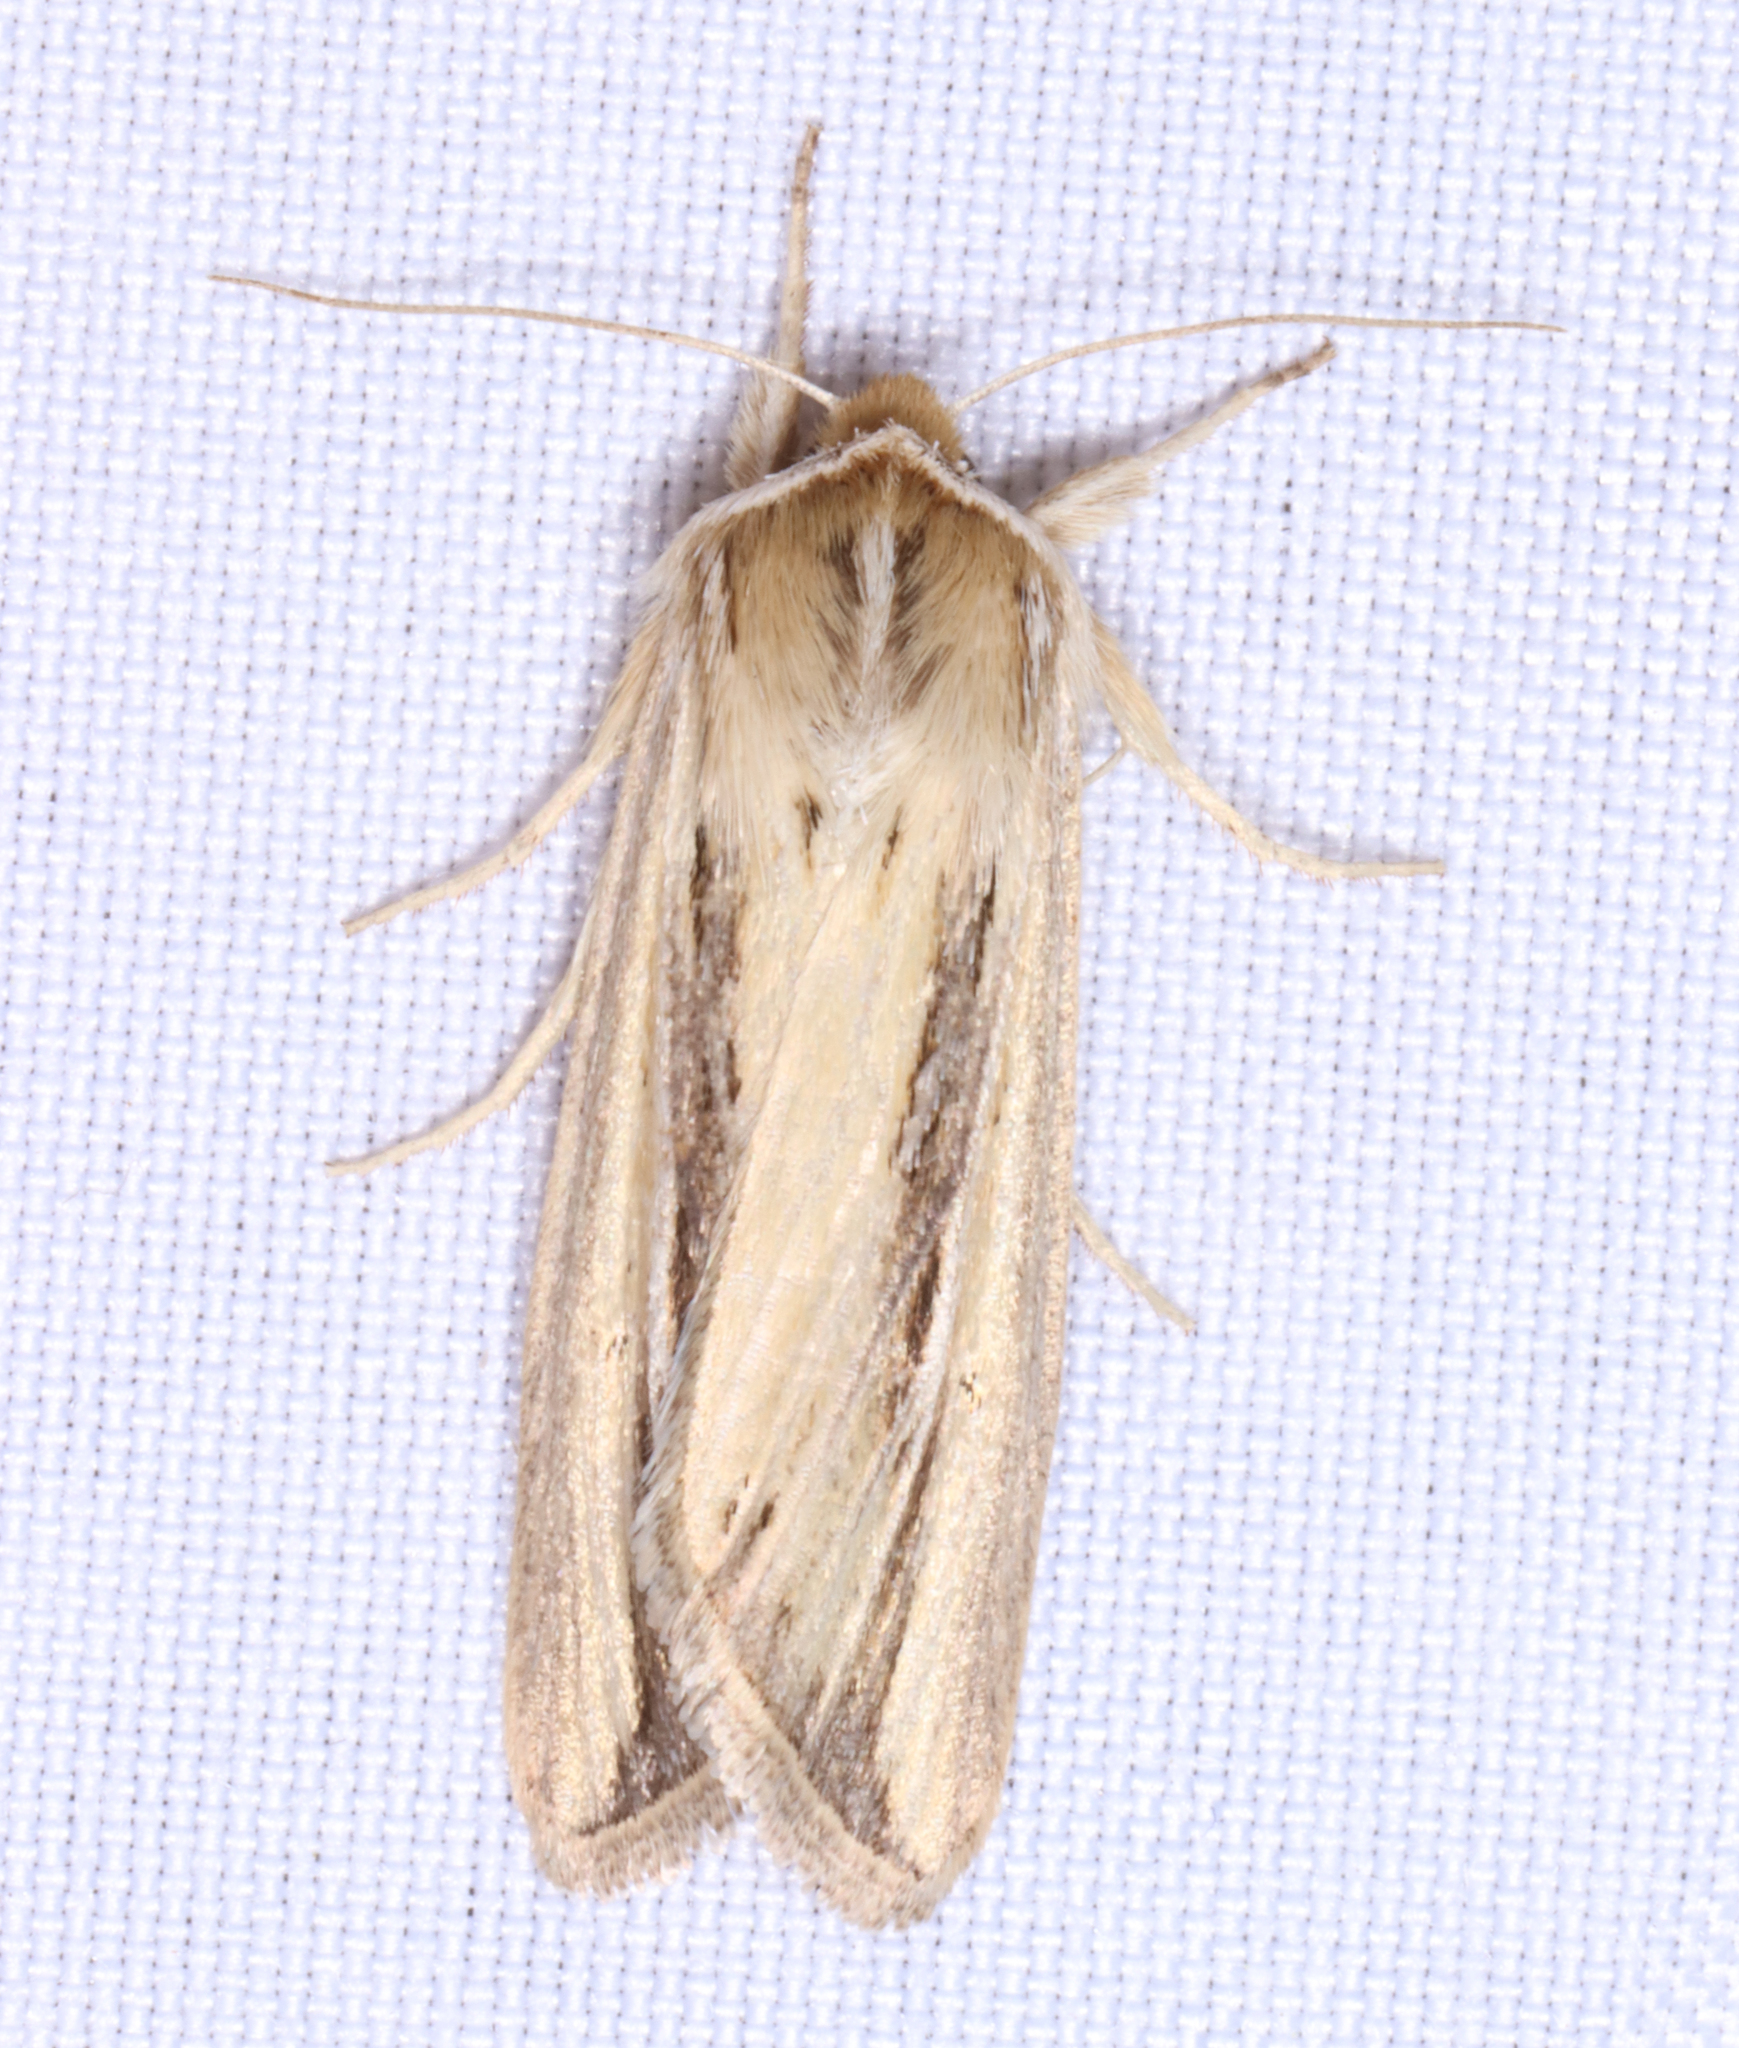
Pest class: wheathead_armyworm_Dargida_diffusa